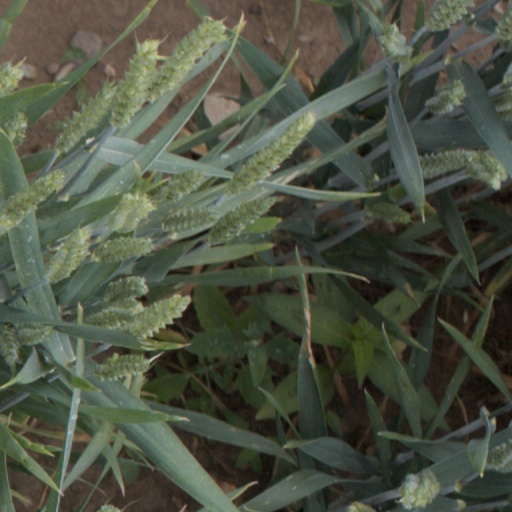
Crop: wheat